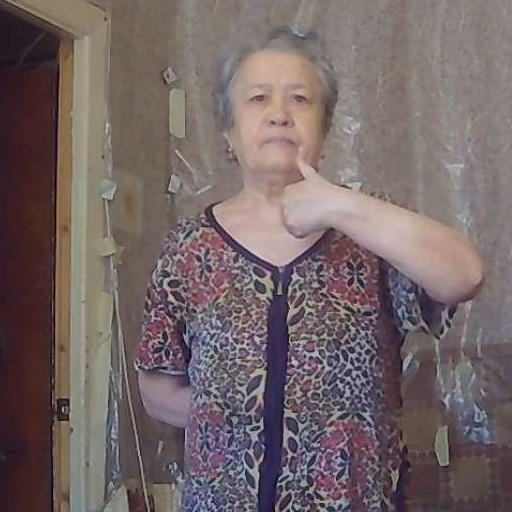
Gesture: like